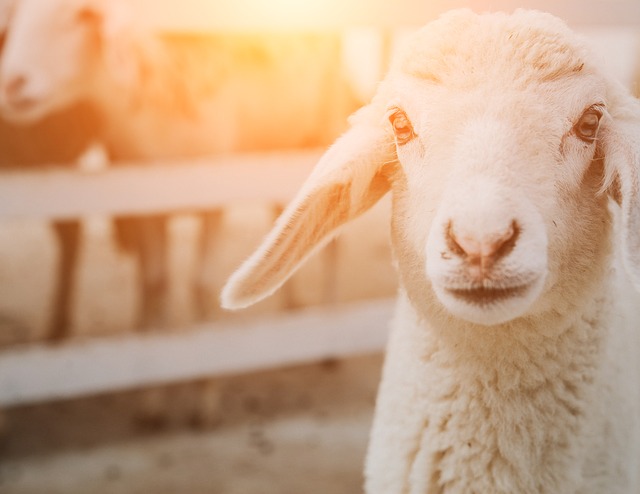
Label: pecora